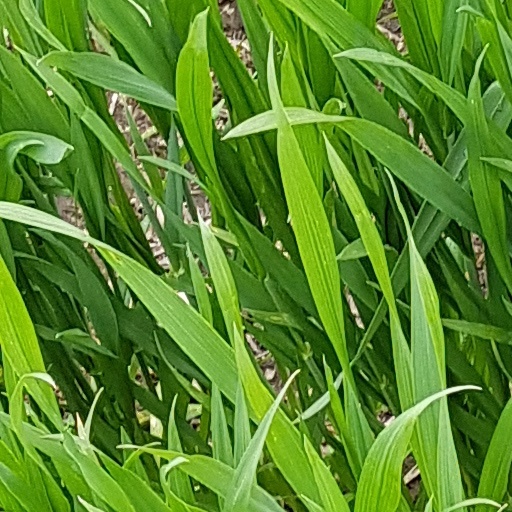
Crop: wheat